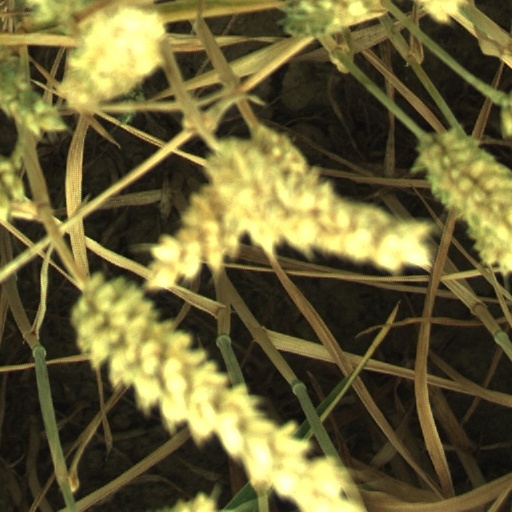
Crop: wheat